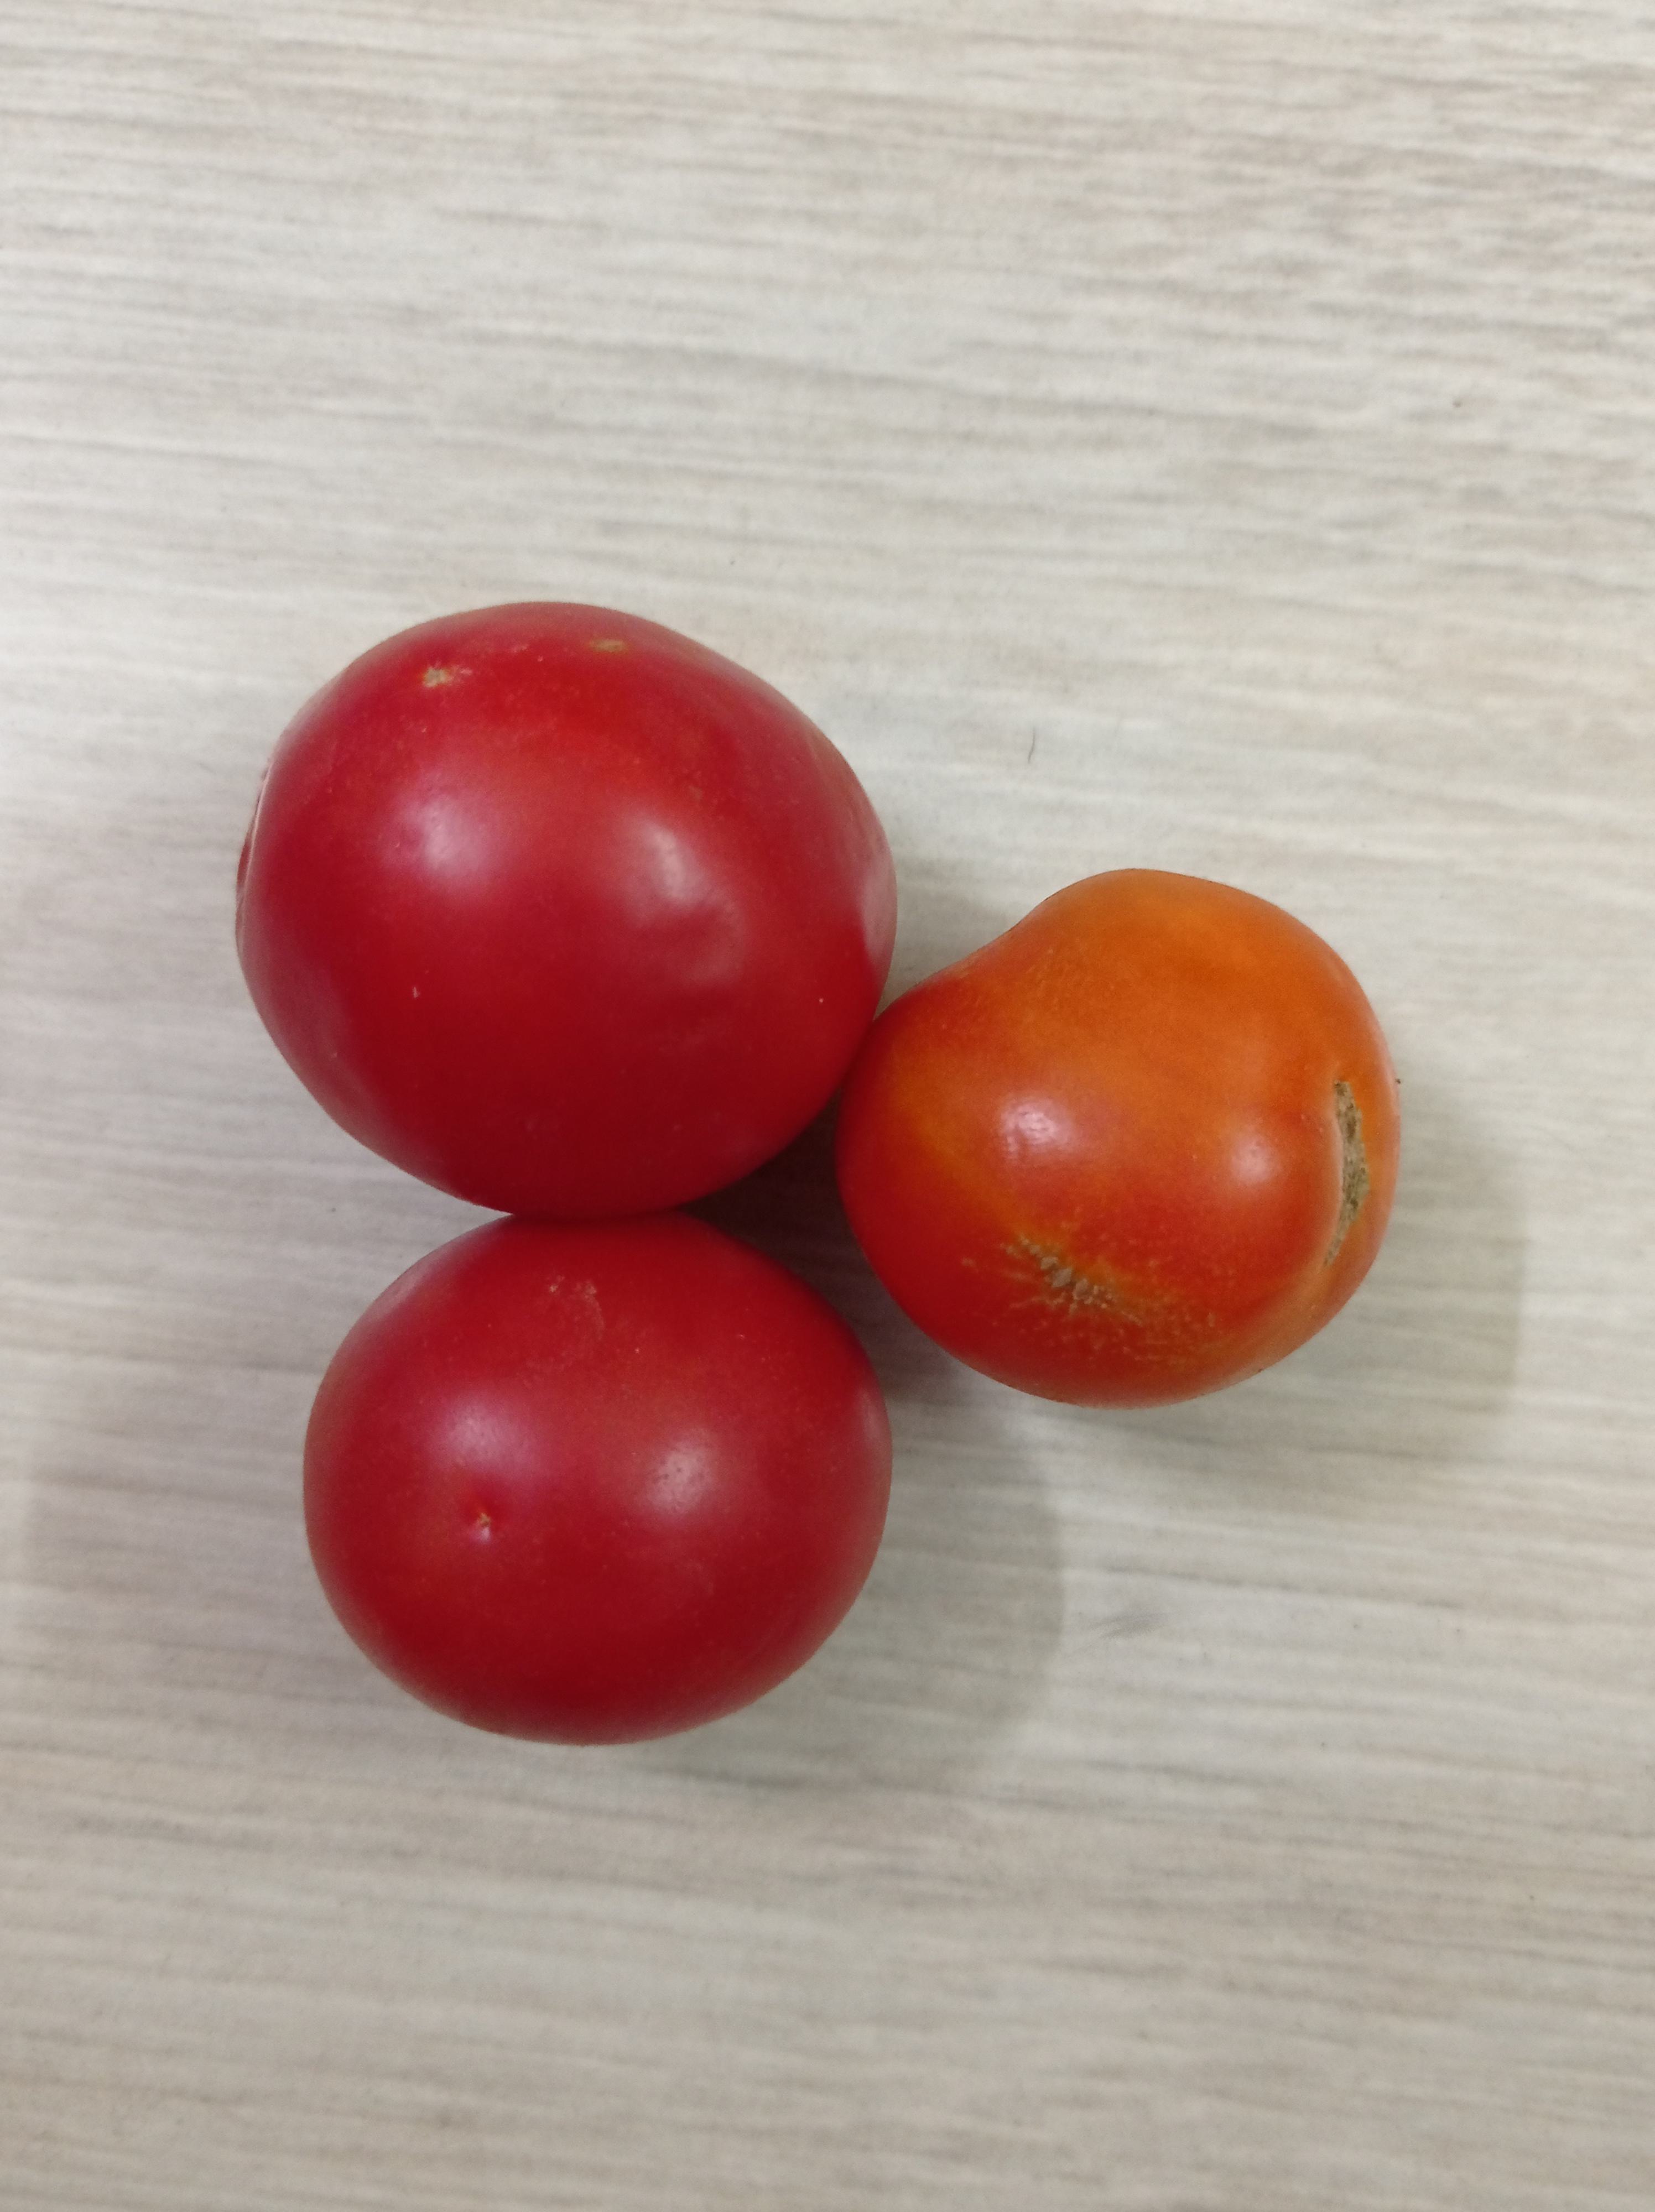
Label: Fresh